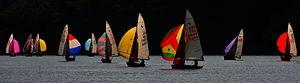
Le Ponant est une classe de dériveur de sport, créée en 1956 par Pierre Deschamps, propriétaire d'un chantier à Saint-Raphaël.